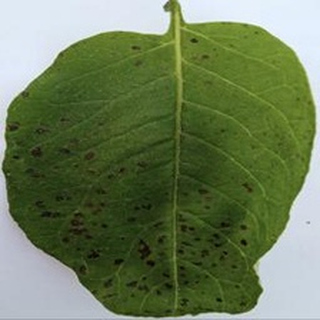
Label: potato_early_blight